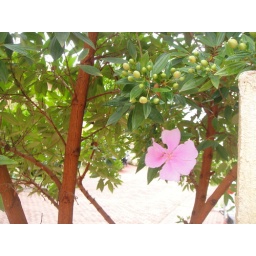
colorful in the middle of the green